List of fossil bird genera

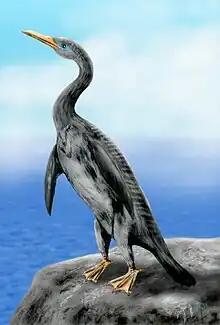
"Copepteryx"

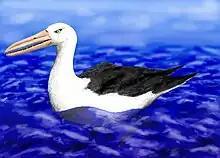
"Osteodontornis"

The diverse group that includes storks, herons and New World vultures. Paraphyletic as listed here.